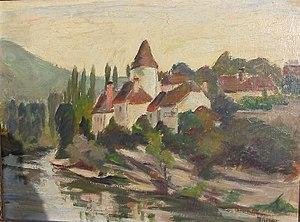
Village de Meyronne - Huile sur toile - 1954
Marcelle Bergerol est une artiste peintre française.